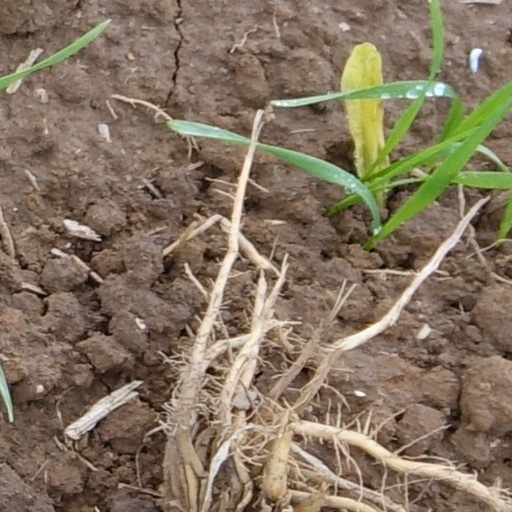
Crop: wheat